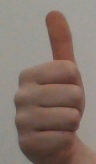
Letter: aleff